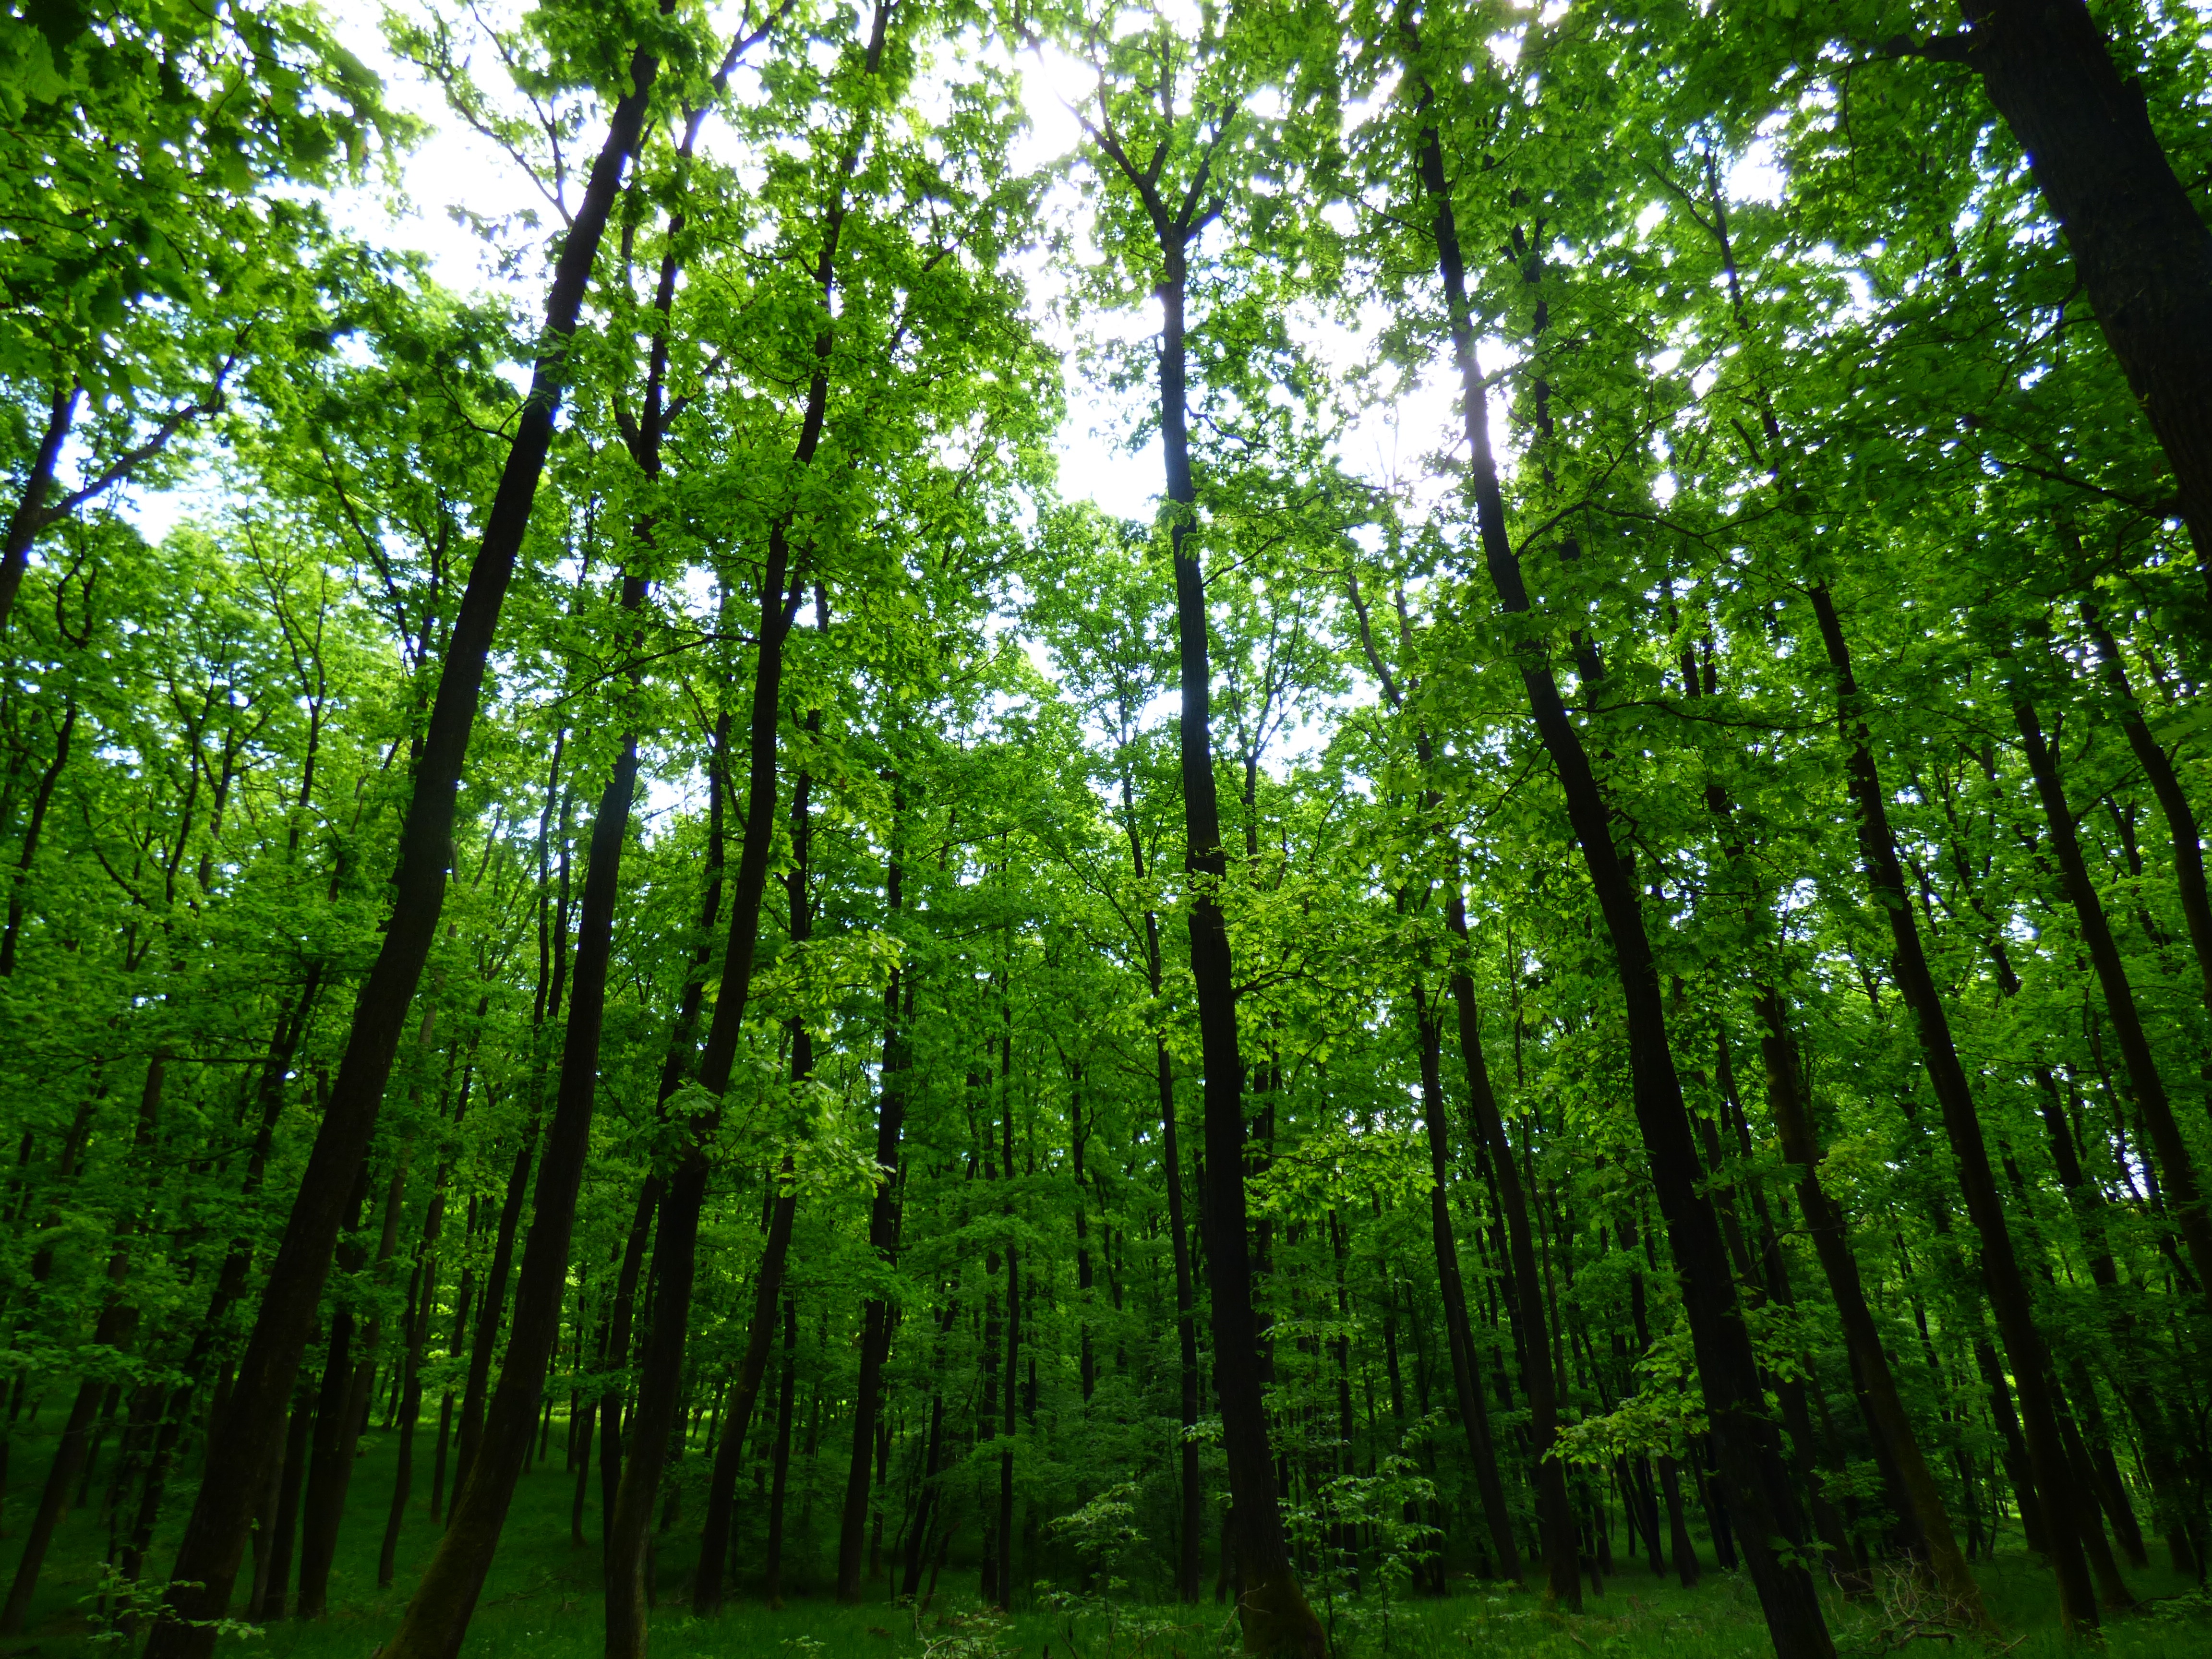
tree, forest, plant, meadow, sunlight, foliage, green, jungle, trees, vegetation, rainforest, deciduous, grove, woodland, habitat, priroda, ecosystem, biome, old growth forest, natural environment, geographical feature, plant stem, woody plant, temperate broadleaf and mixed forest, temperate coniferous forest, riparian forest